Sumer Singh

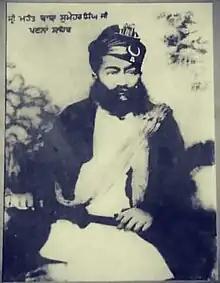
Photograph of Baba Sumer Singh Bhalla

Sumer Singh (1847-1903) was a Sikh historian, a writer and poet of Braj literature, interpreter of Sikh Scripture, and teacher. Sumer Singh was called "Sahibzada", prince, and "Bābā", because of his direct lineage to the Bhalla clan, associated with Guru Amar Das.